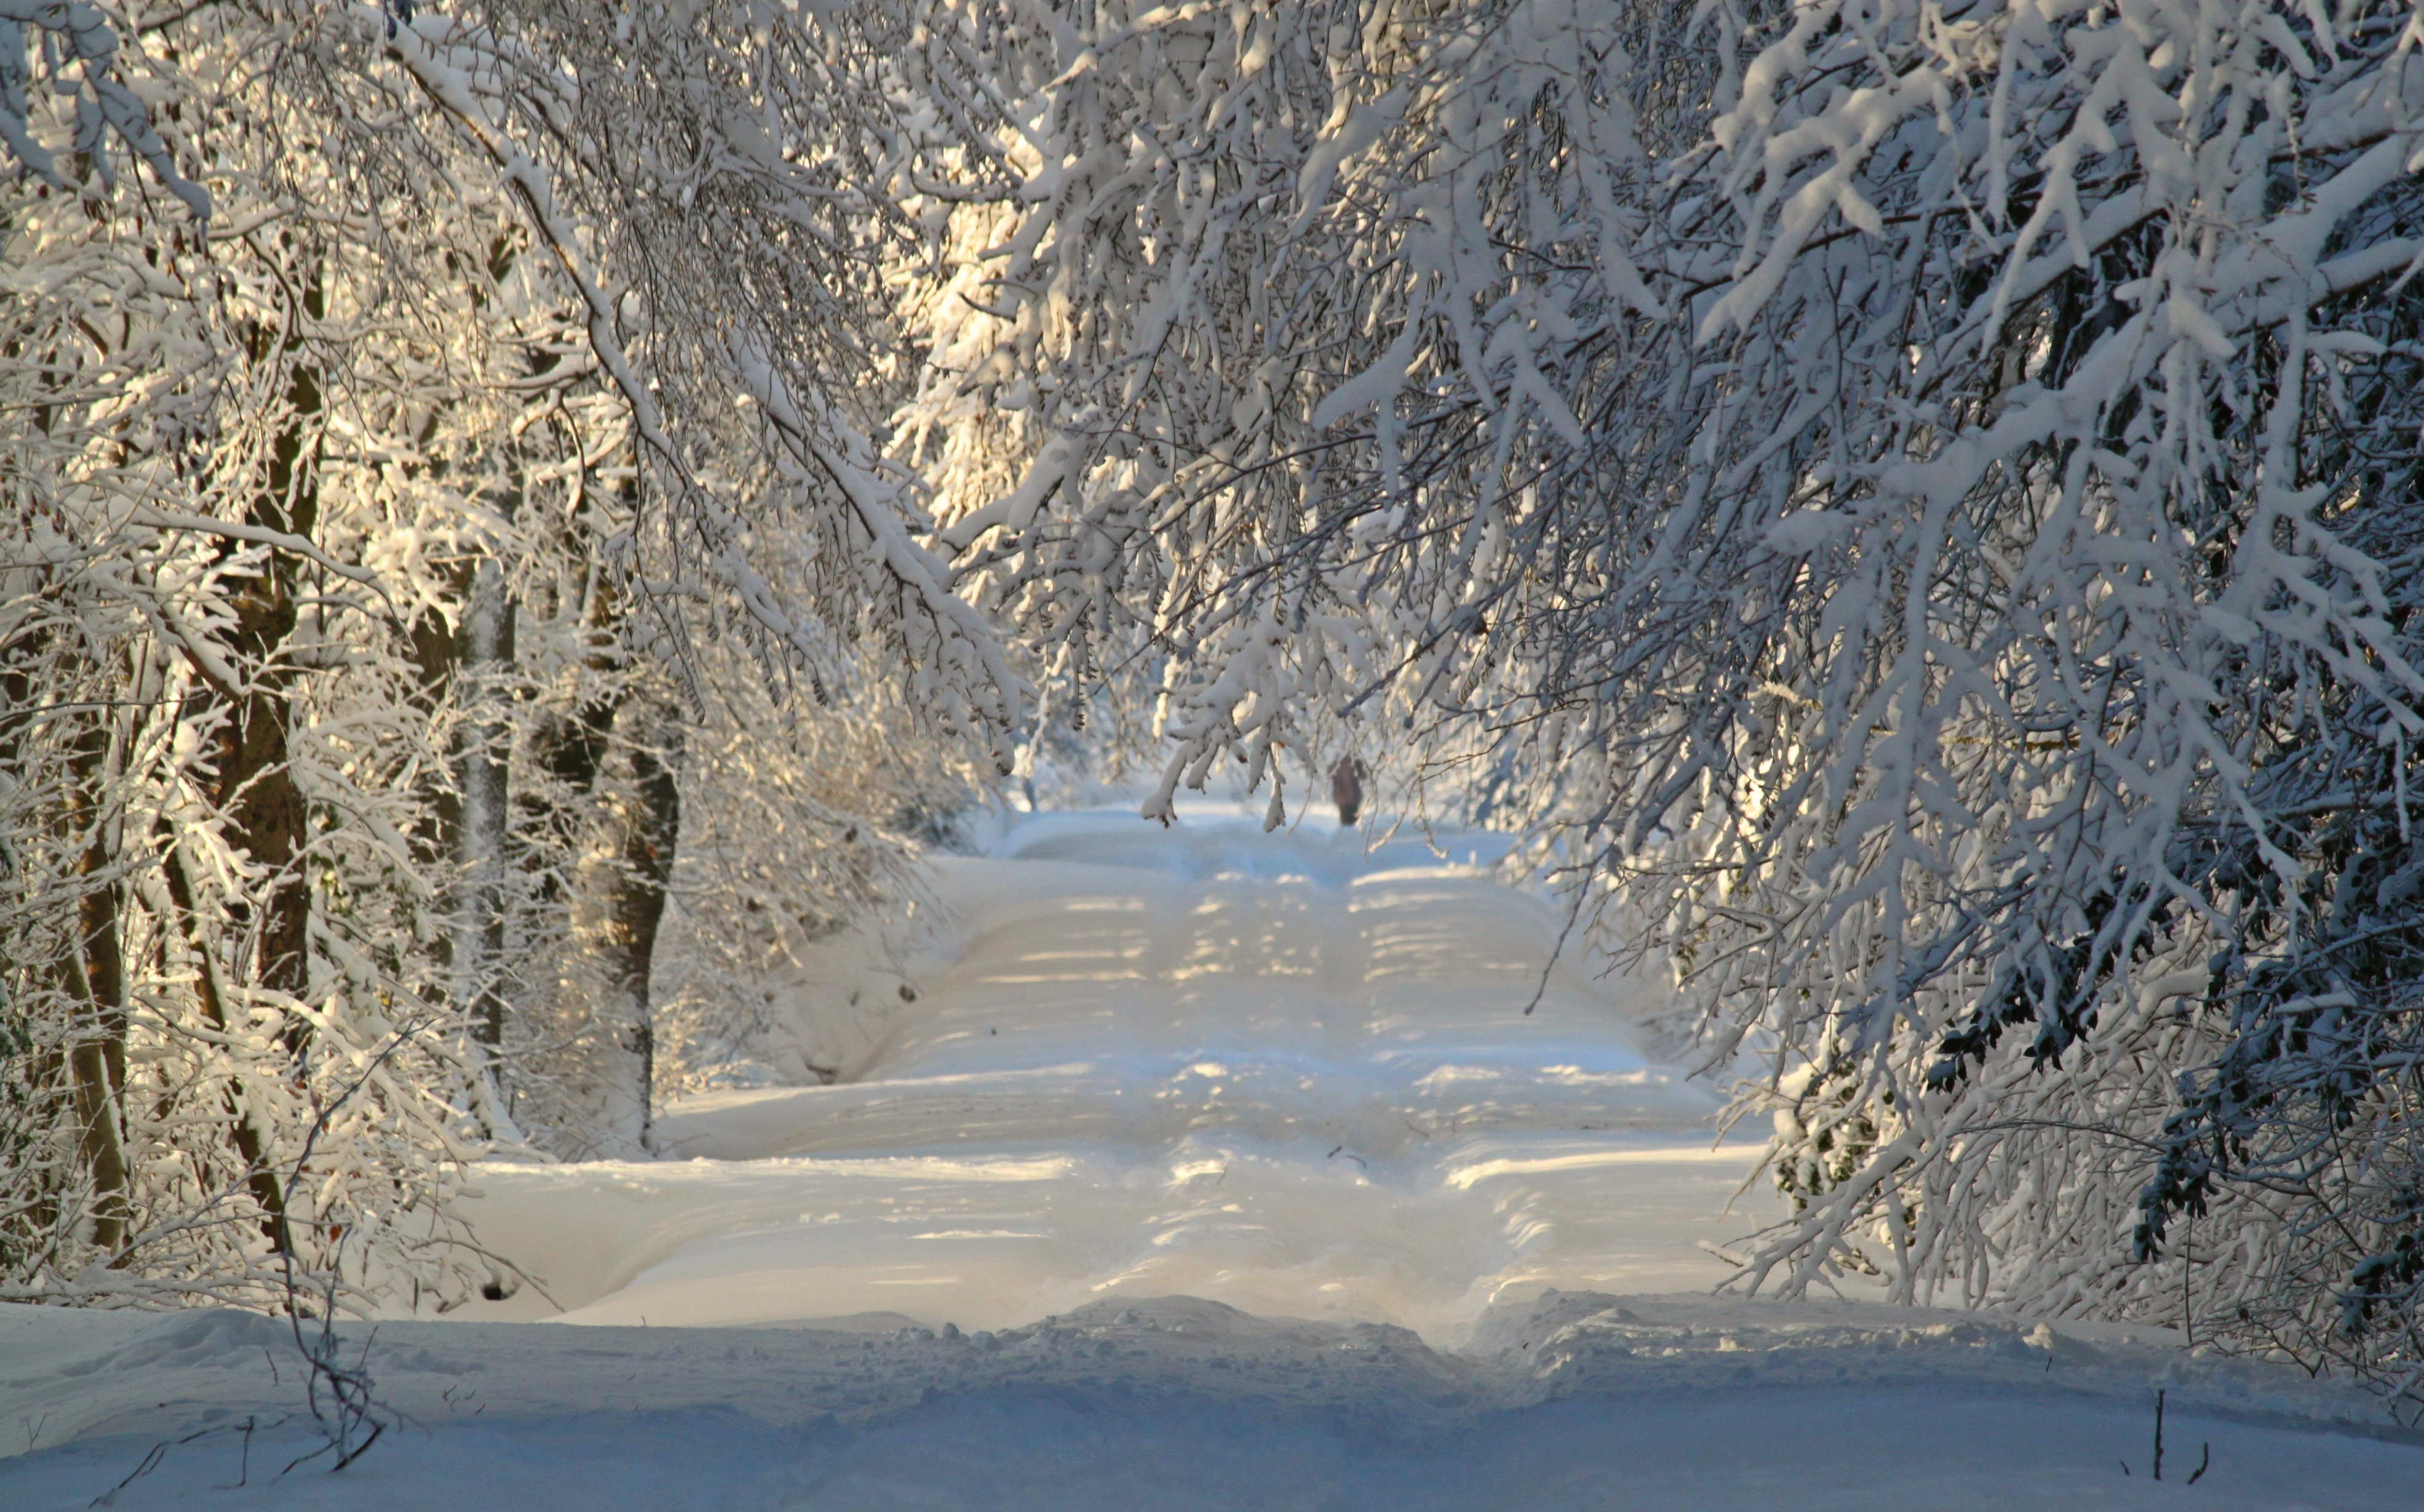
landscape, tree, nature, branch, snow, winter, light, frost, ice, weather, snowy, contrast, christmas, lighting, season, lichtspiel, trees, blizzard, mood, away, wintry, sunbeam, freezing, back light, snow landscape, snow lane, snow meadow, woody plant